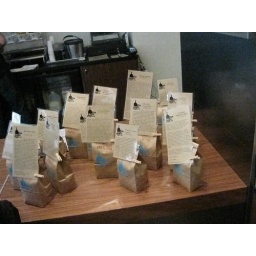
new blue bottle bags in Ferry Bldg